Darfield railway station

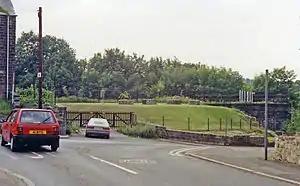
Location of the former station (1992)

Darfield railway station was opened in 1840 by the North Midland Railway, serving the village of Darfield in South Yorkshire, England.